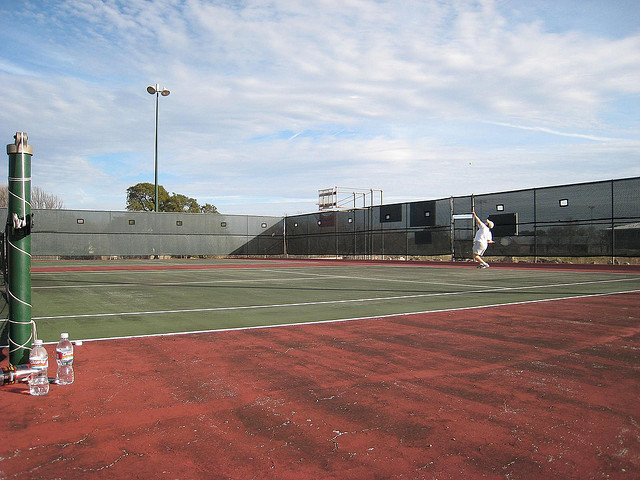
một người đàn ông đang chuẩn bị phát bóng ở trên sân tennis